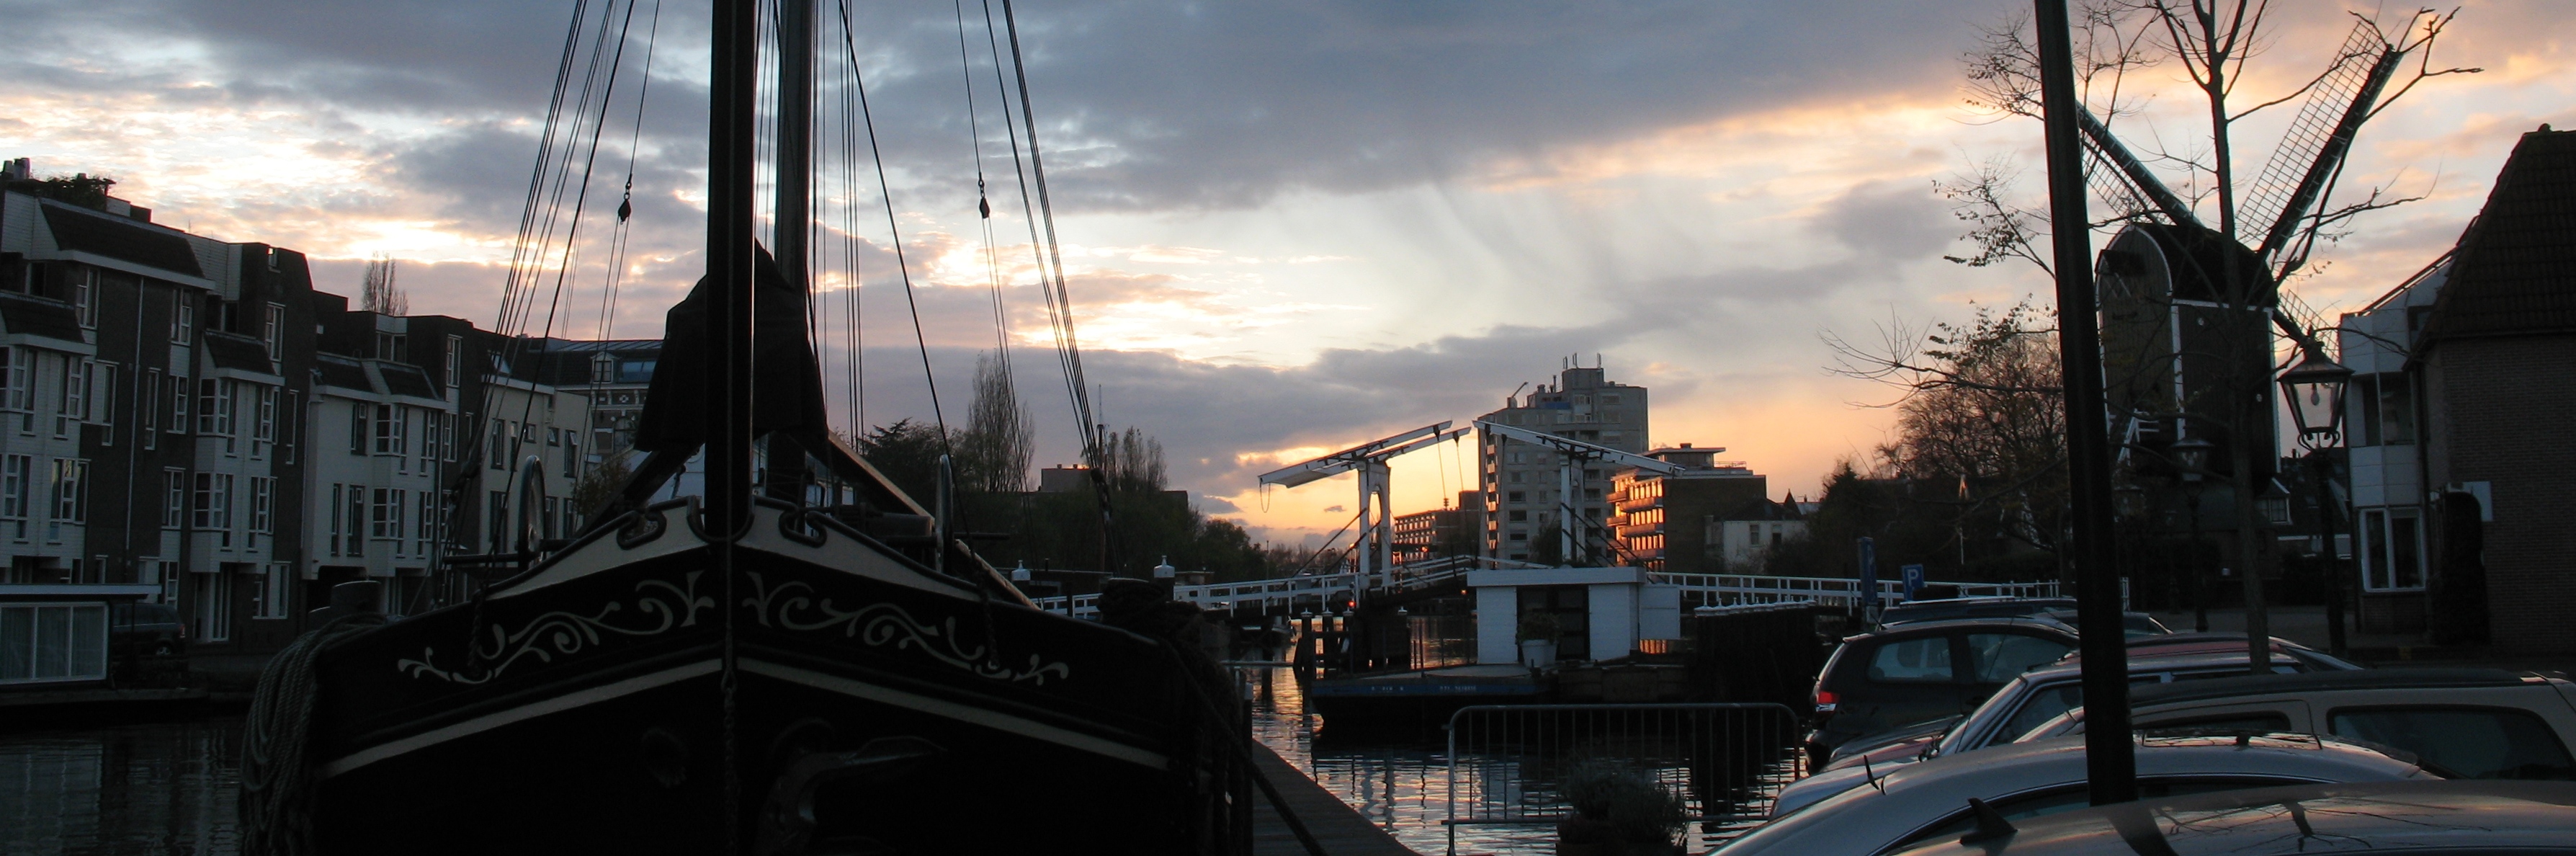
tree, water, cloud, sky, sunset, skyline, street, morning, town, building, city, skyscraper, cityscape, downtown, dusk, evening, reflection, metropolis, meteorological phenomenon, urban area, computer wallpaper, metropolitan area